Jakiw Palij

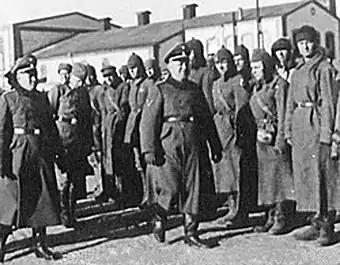
Inspection of "Hiwis" by "SS-Hauptsturmführer" Karl Streibel (center) at the Trawniki concentration camp, c. 1943

Germans built labor camps in occupied Poland. The SS ran one in Trawniki. The camp initially served as an "Auffanglager für Flüchtlinge", a holding center for refugees, and then turned into the "SS-Ausbildungslager-Trawniki" training facility where Ukrainian volunteers were trained by the SS and then enrolled as auxiliaries, colloquially known as"Hiwis".